Charles W. Morgan (ship)

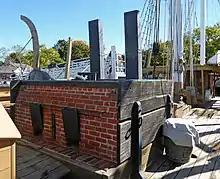
Oven on deck

Construction proceeded until April 19, 1841, when the workers went on strike, demanding a ten-hour work day. The strike gathered support until it encompassed the shipyard, the oil refineries, and the cooper shops; Morgan was appointed chairman of the employers and given the task of resolving it. He opposed their demands, and a meeting with four master mechanics ended in failure. An agreement was reached on May 6 when the workers accepted a 10½ hour workday. Work resumed on the ship without incident and she was launched on July 21, 1841. "Morgan" was registered as in length, inches in breadth, and in depth. She measured 314 gross register tons.